Anna Hay, Countess of Winton

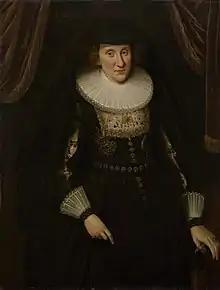
Anna Hay, Countess of Winton by Adam de Colone

She was the eldest daughter of Francis Hay, 9th Earl of Erroll and Elizabeth Douglas, Countess of Erroll.